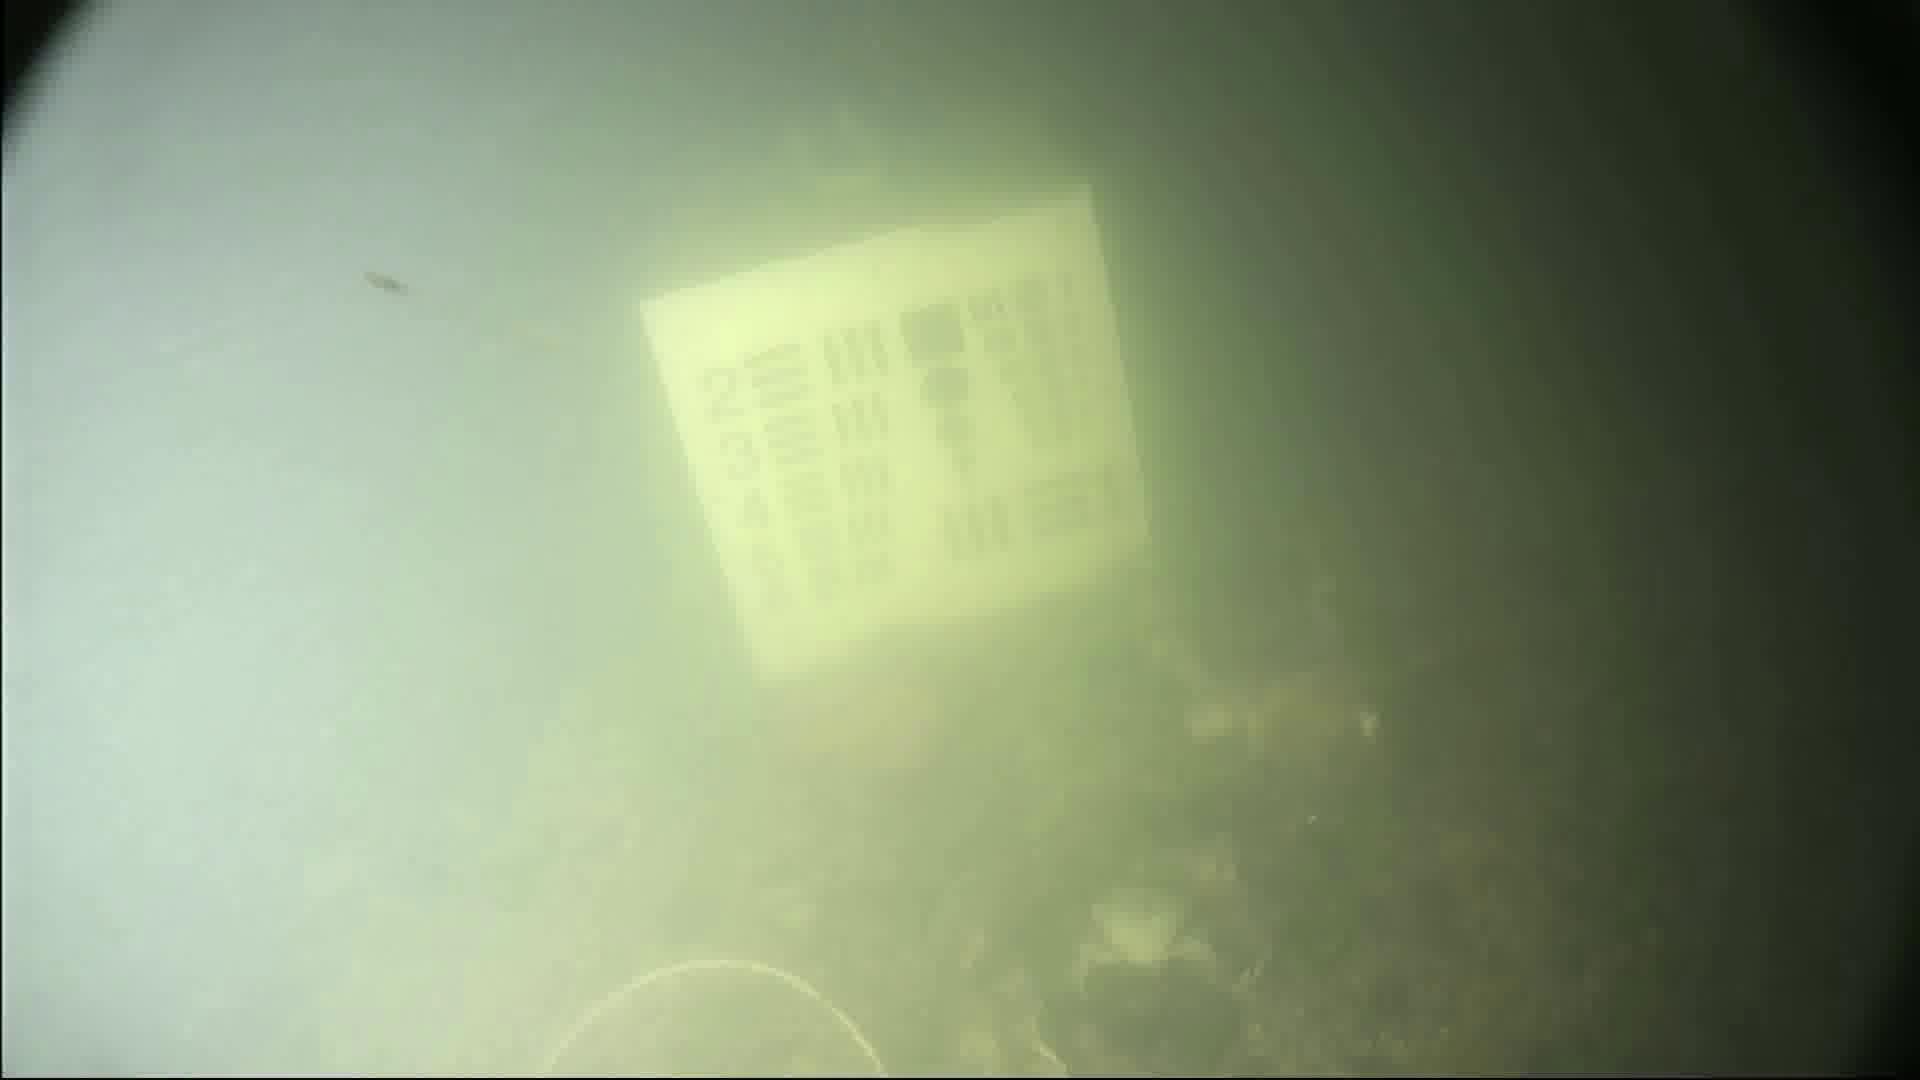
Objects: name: crab